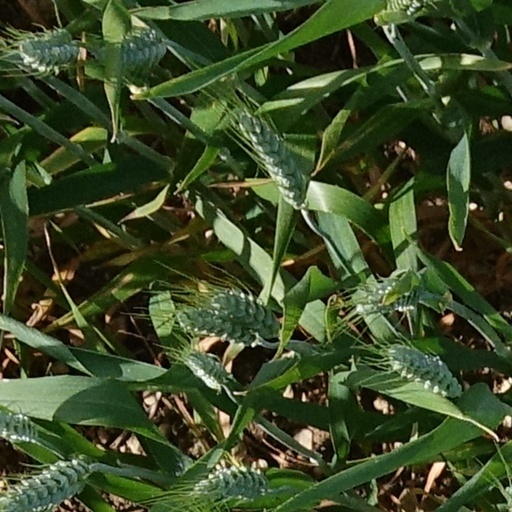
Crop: wheat